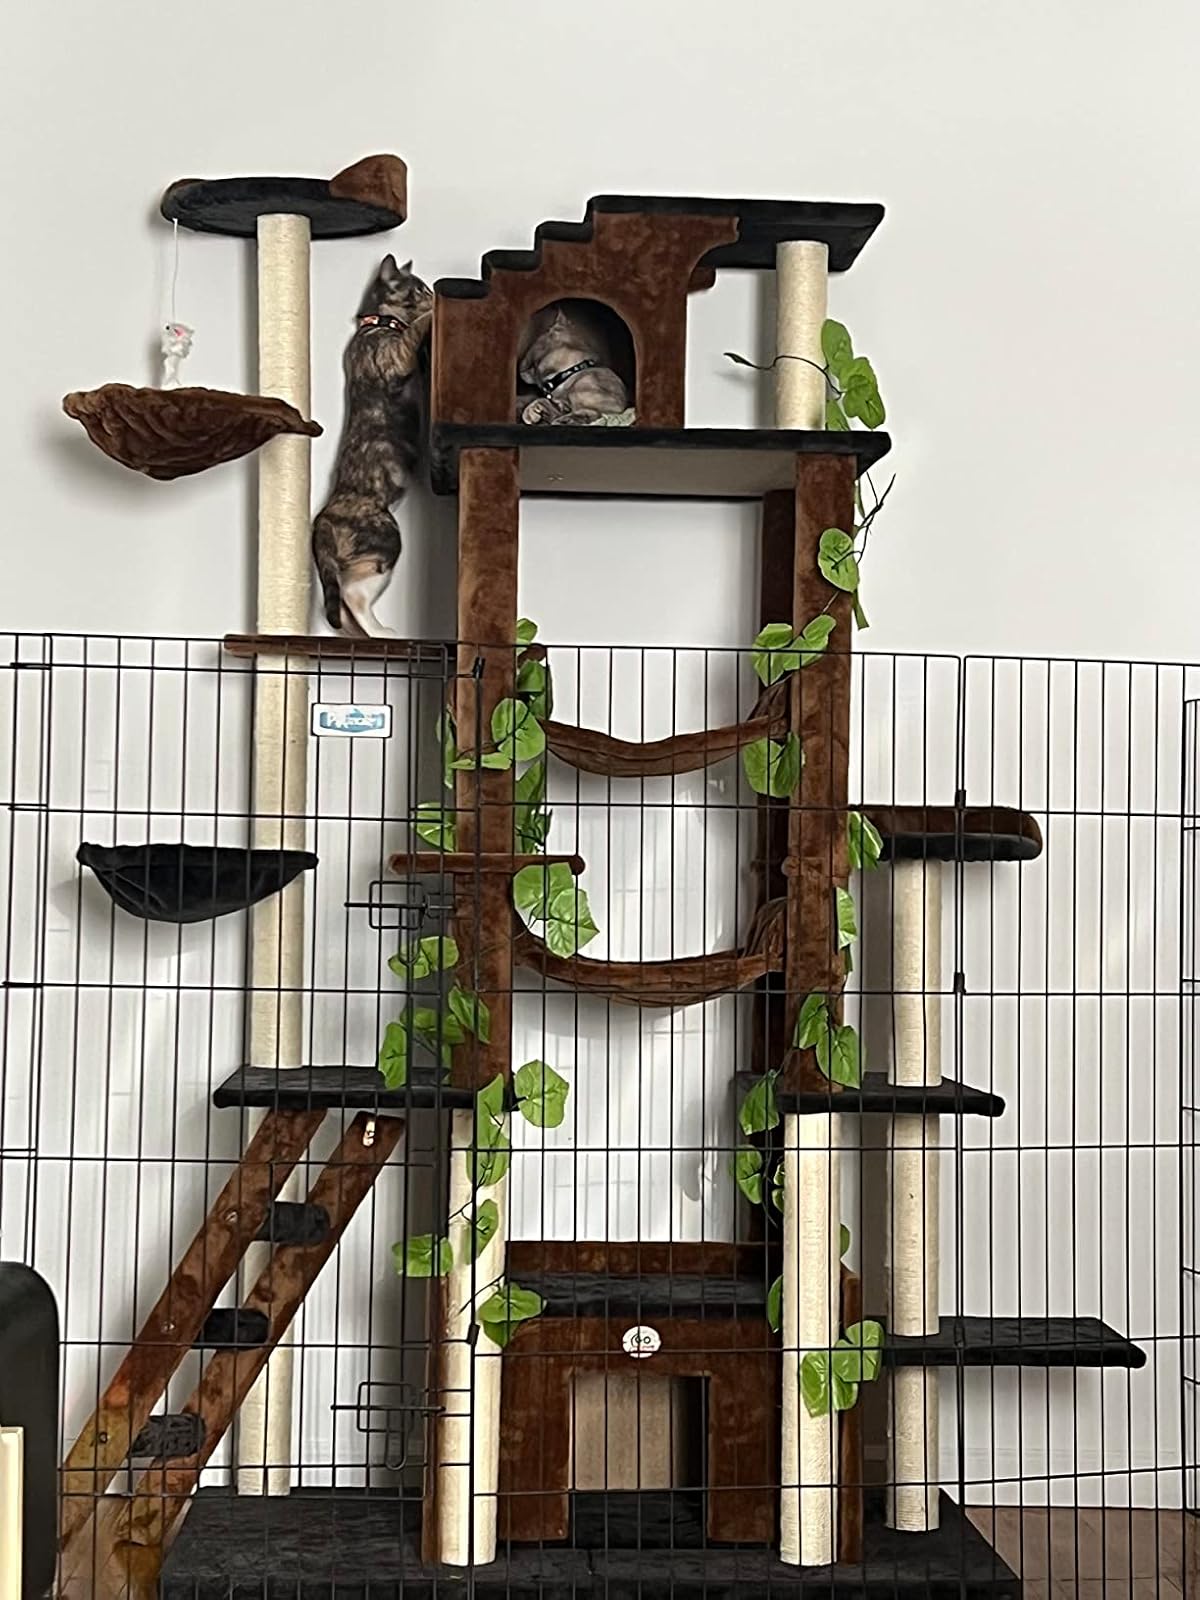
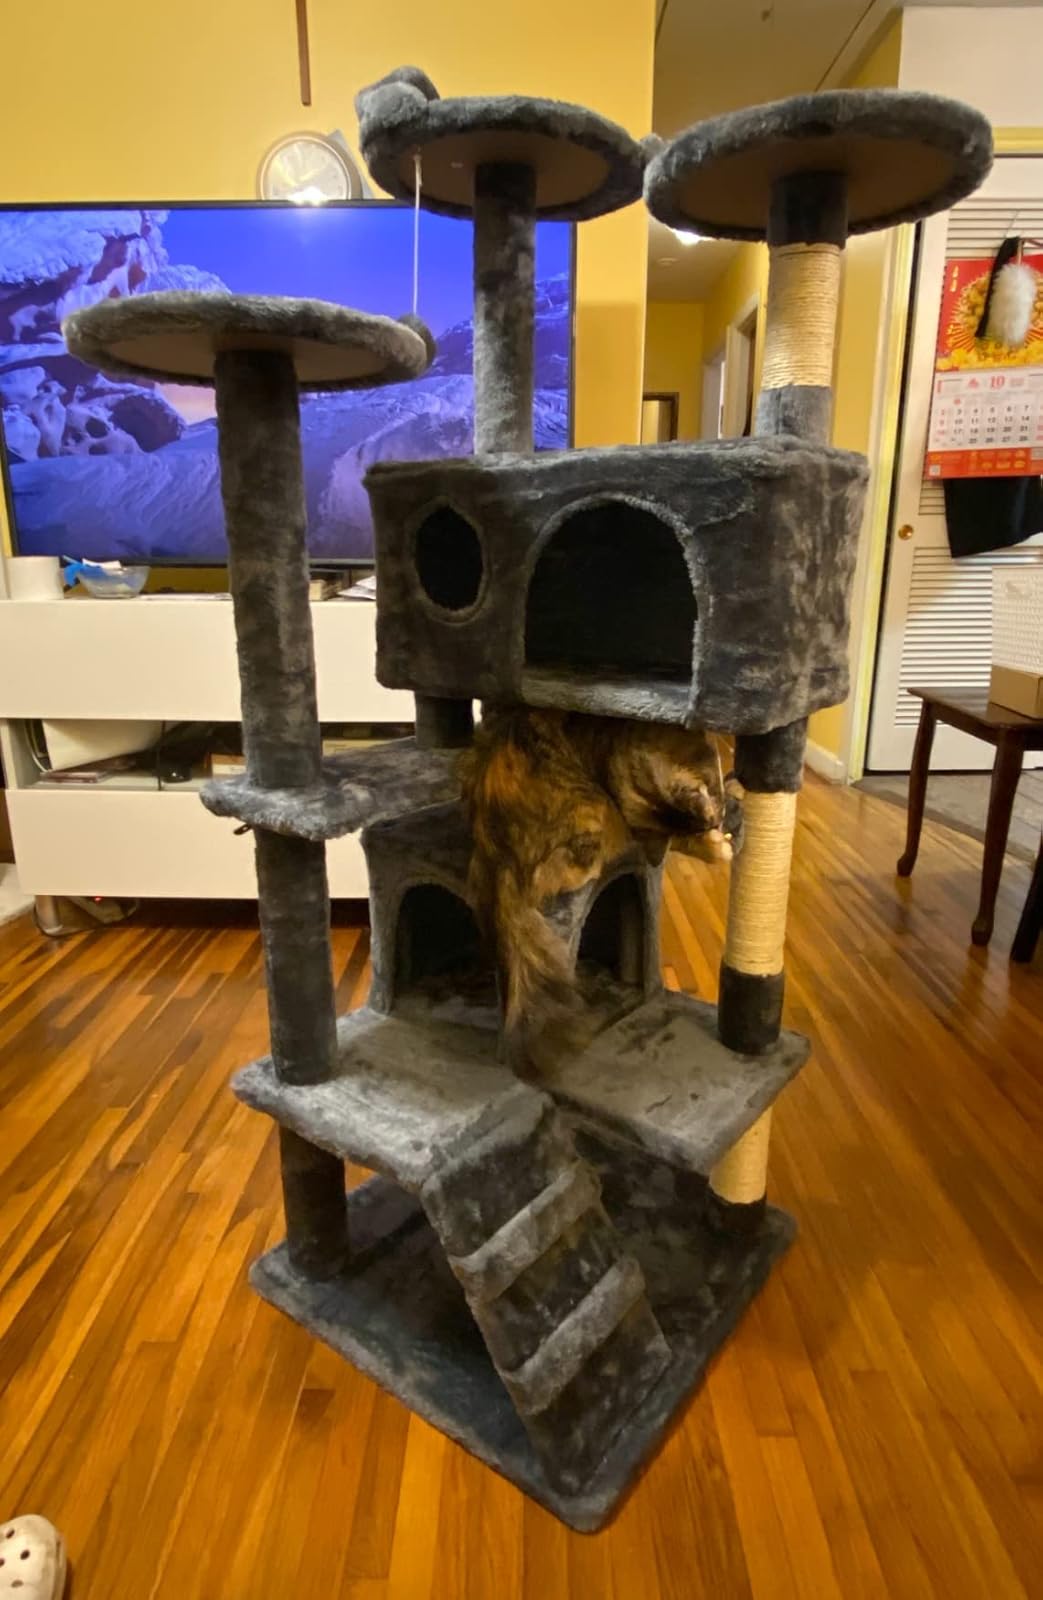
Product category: items_cat tree
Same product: no